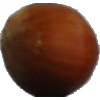
Label: nut_forest